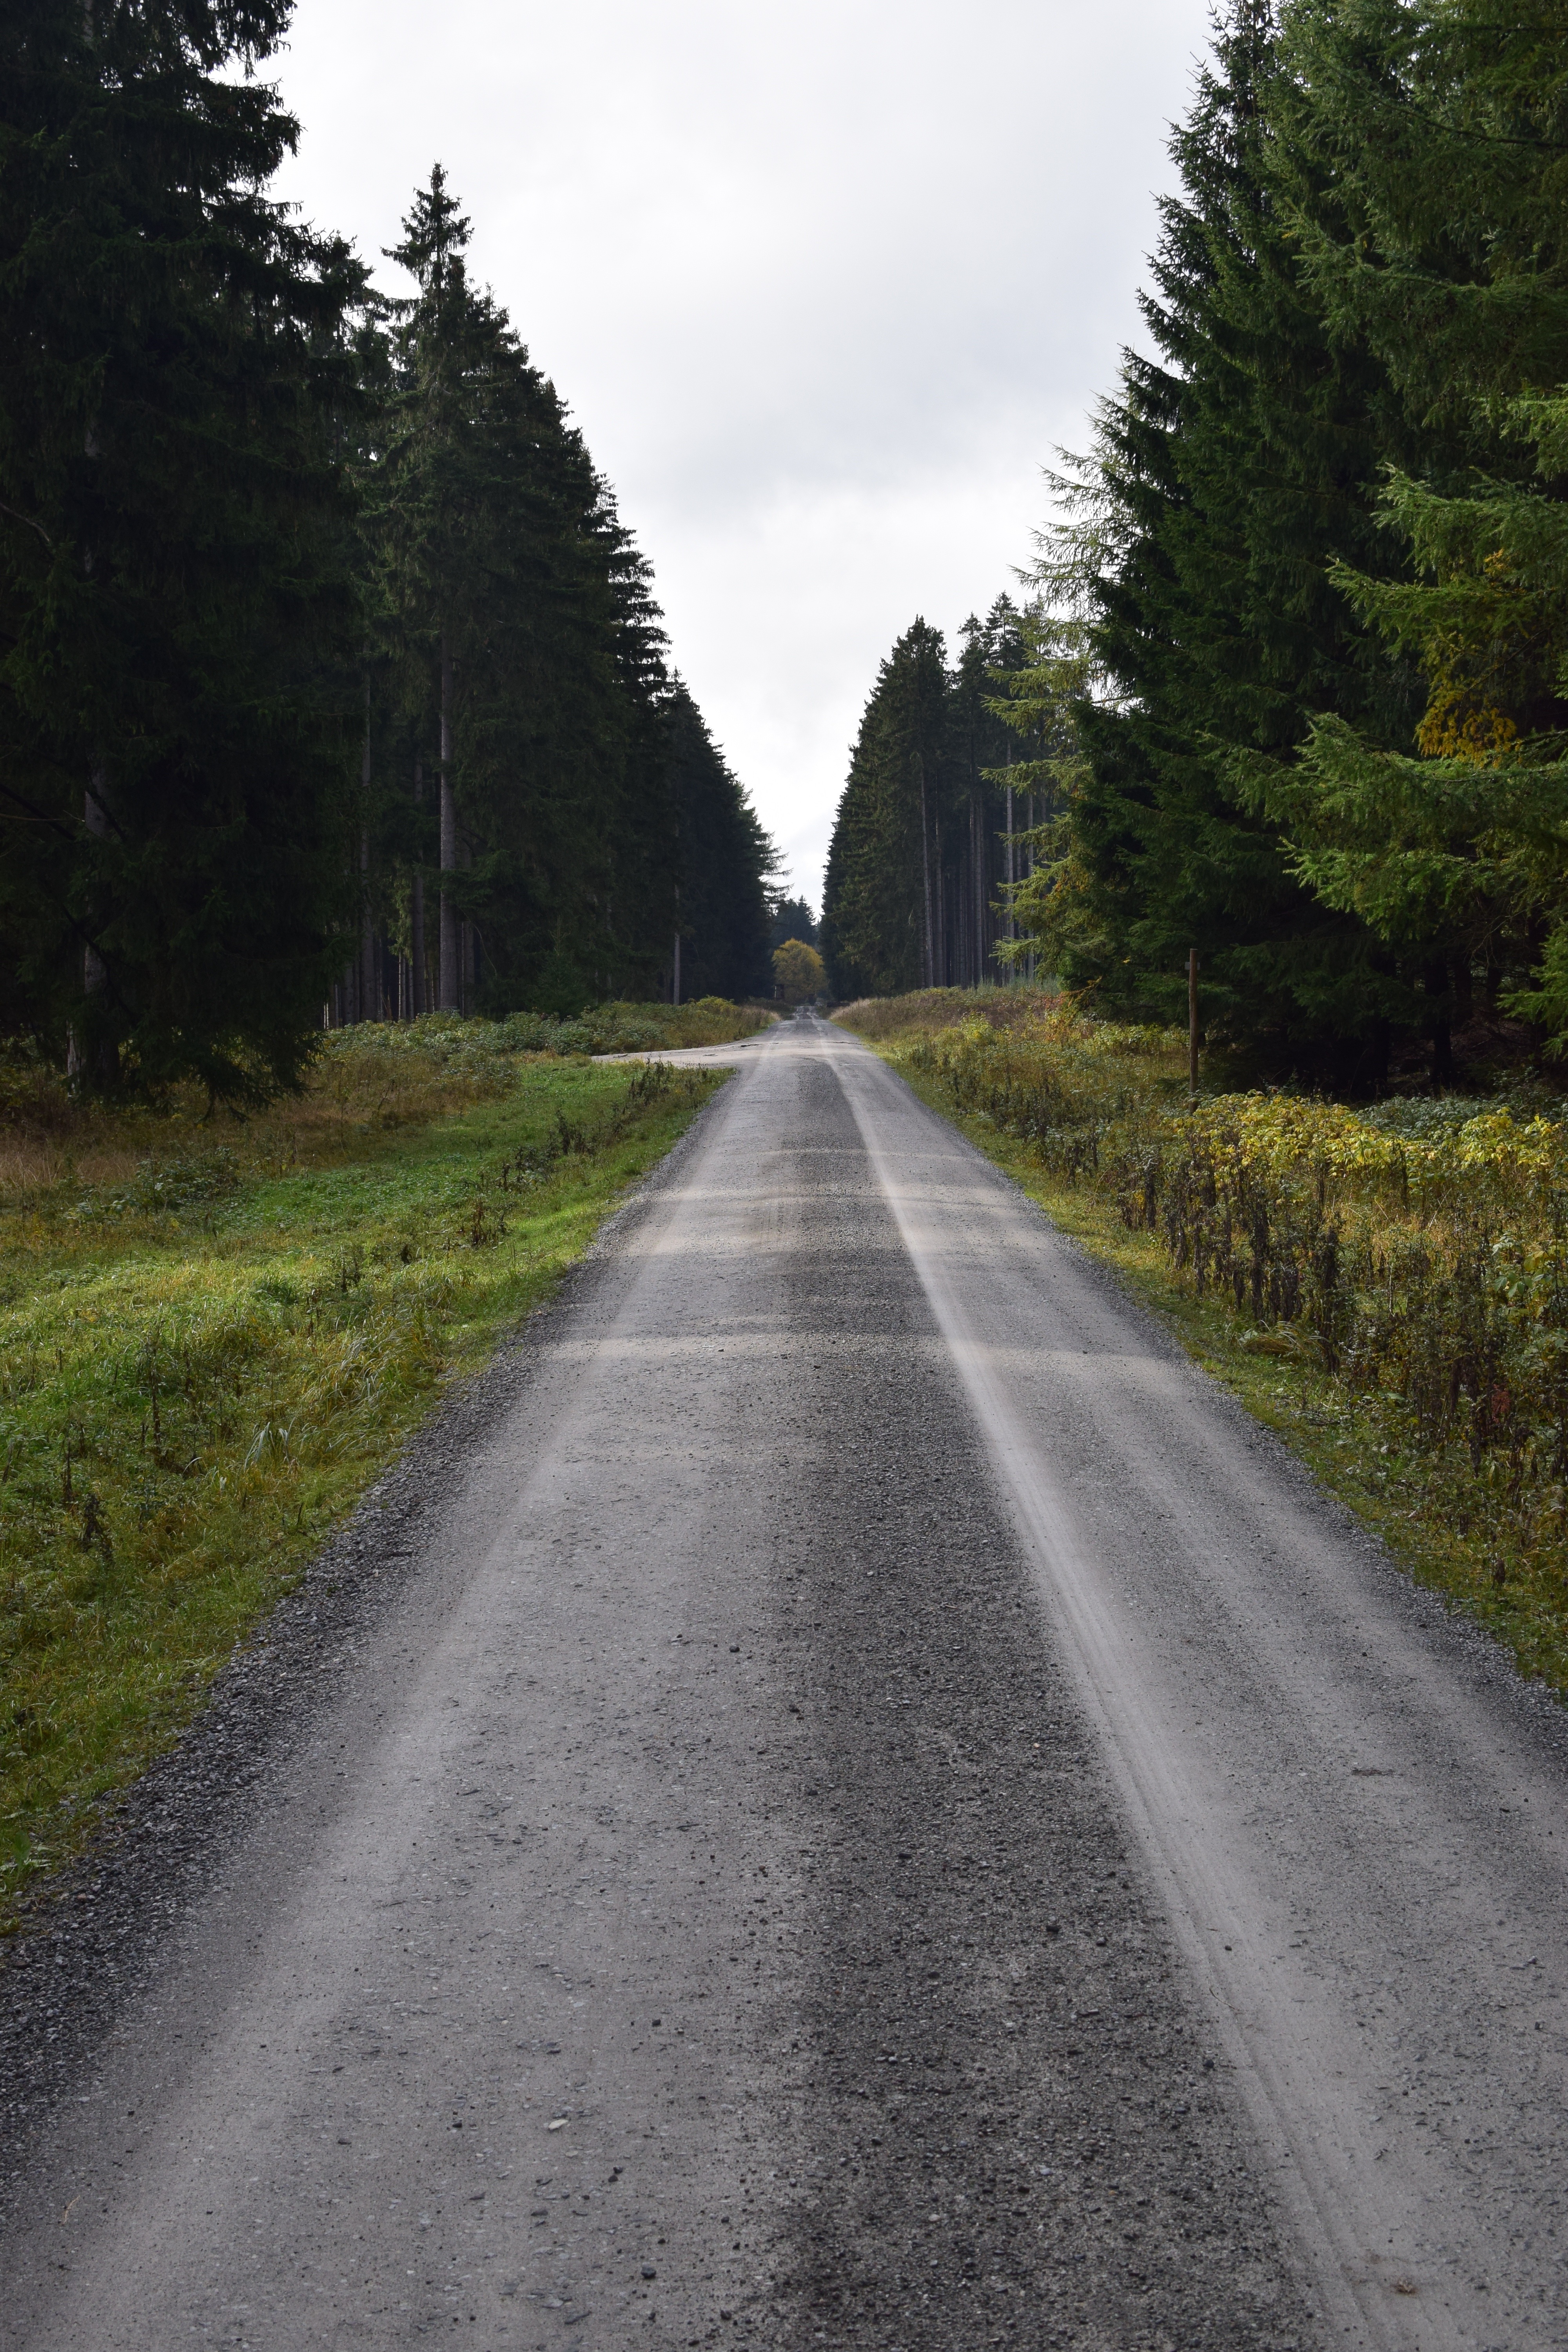
landscape, nature, forest, road, trail, highway, asphalt, dirt road, scenic, autumn, lane, road trip, gravel, infrastructure, away, nature trail, recovery, dirt track, mountain pass, road surface, nonbuilding structure